William F. Temple

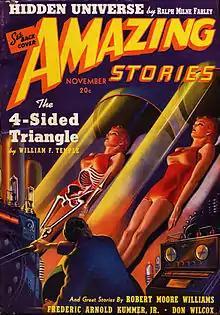
Temple's novelette "The Four Sided Triangle", later expanded to a novel and adapted as a feature film, was the cover story of the November 1939 issue of "Amazing Stories"

William Frederick Temple (9 March 1914 – 15 July 1989) was a British science fiction writer, best known for authoring the novel-turned-film "Four Sided Triangle".